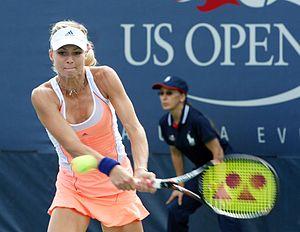
Maria Kirilenko, née le 25 janvier 1987 à Moscou, est une joueuse de tennis russe, professionnelle depuis le 7 octobre 2001.